Protestantism in Russia

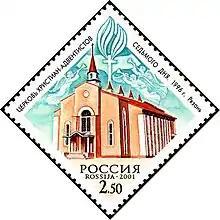
Stamp of Russia 2001 No 692. "Seventh-day Adventist Church, 1996, Ryazan".

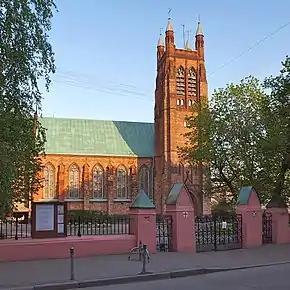
St. Andrew's Anglican Church, Moscow.

The Strigolniki were followers of a Russian religious sect in the middle of the 14th and first half of the 15th century, they had Iconoclastic tendencies and some proto-Protestant characteristics. According to Karetnikova, the Strigolniki were a response to changes in the Orthodox church, the Strigolniki wanted to return from ritualism to the simplicity of New Testament Christianity, emphasizing the spiritual meaning of the sacraments and basing their views on scripture. The Strigolniki opposed the Orthodox church, refusing to recognize its bishops and priests. Active participants of the sect were tradespeople and low-ranking clergy. They renounced all ecclesiastic hierarchy and monasticism, sacraments done by Orthodox clergy: priesthood, communion, penance, and baptism, which had been accompanied by large fees ("extortions", in their view) to the benefit of the clergy. Criticizing and exposing the venality, vices, and ignorance of the priests, the Strigolniki demanded the right to a religious sermon for laymen. Their sermons were full of social motifs: they reproached the rich for enslaving the free and the poor.